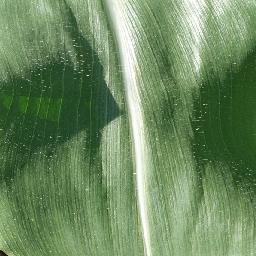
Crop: corn
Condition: (maize)_healthy